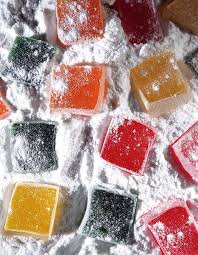
Yemek: lokum